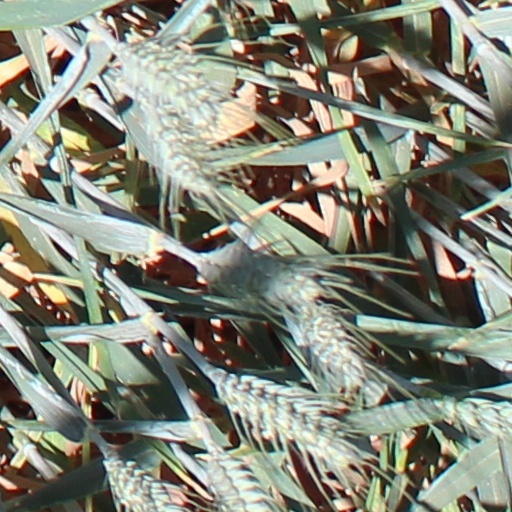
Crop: wheat